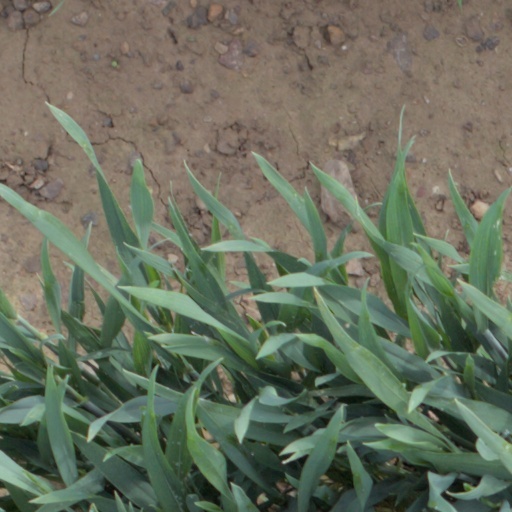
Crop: wheat